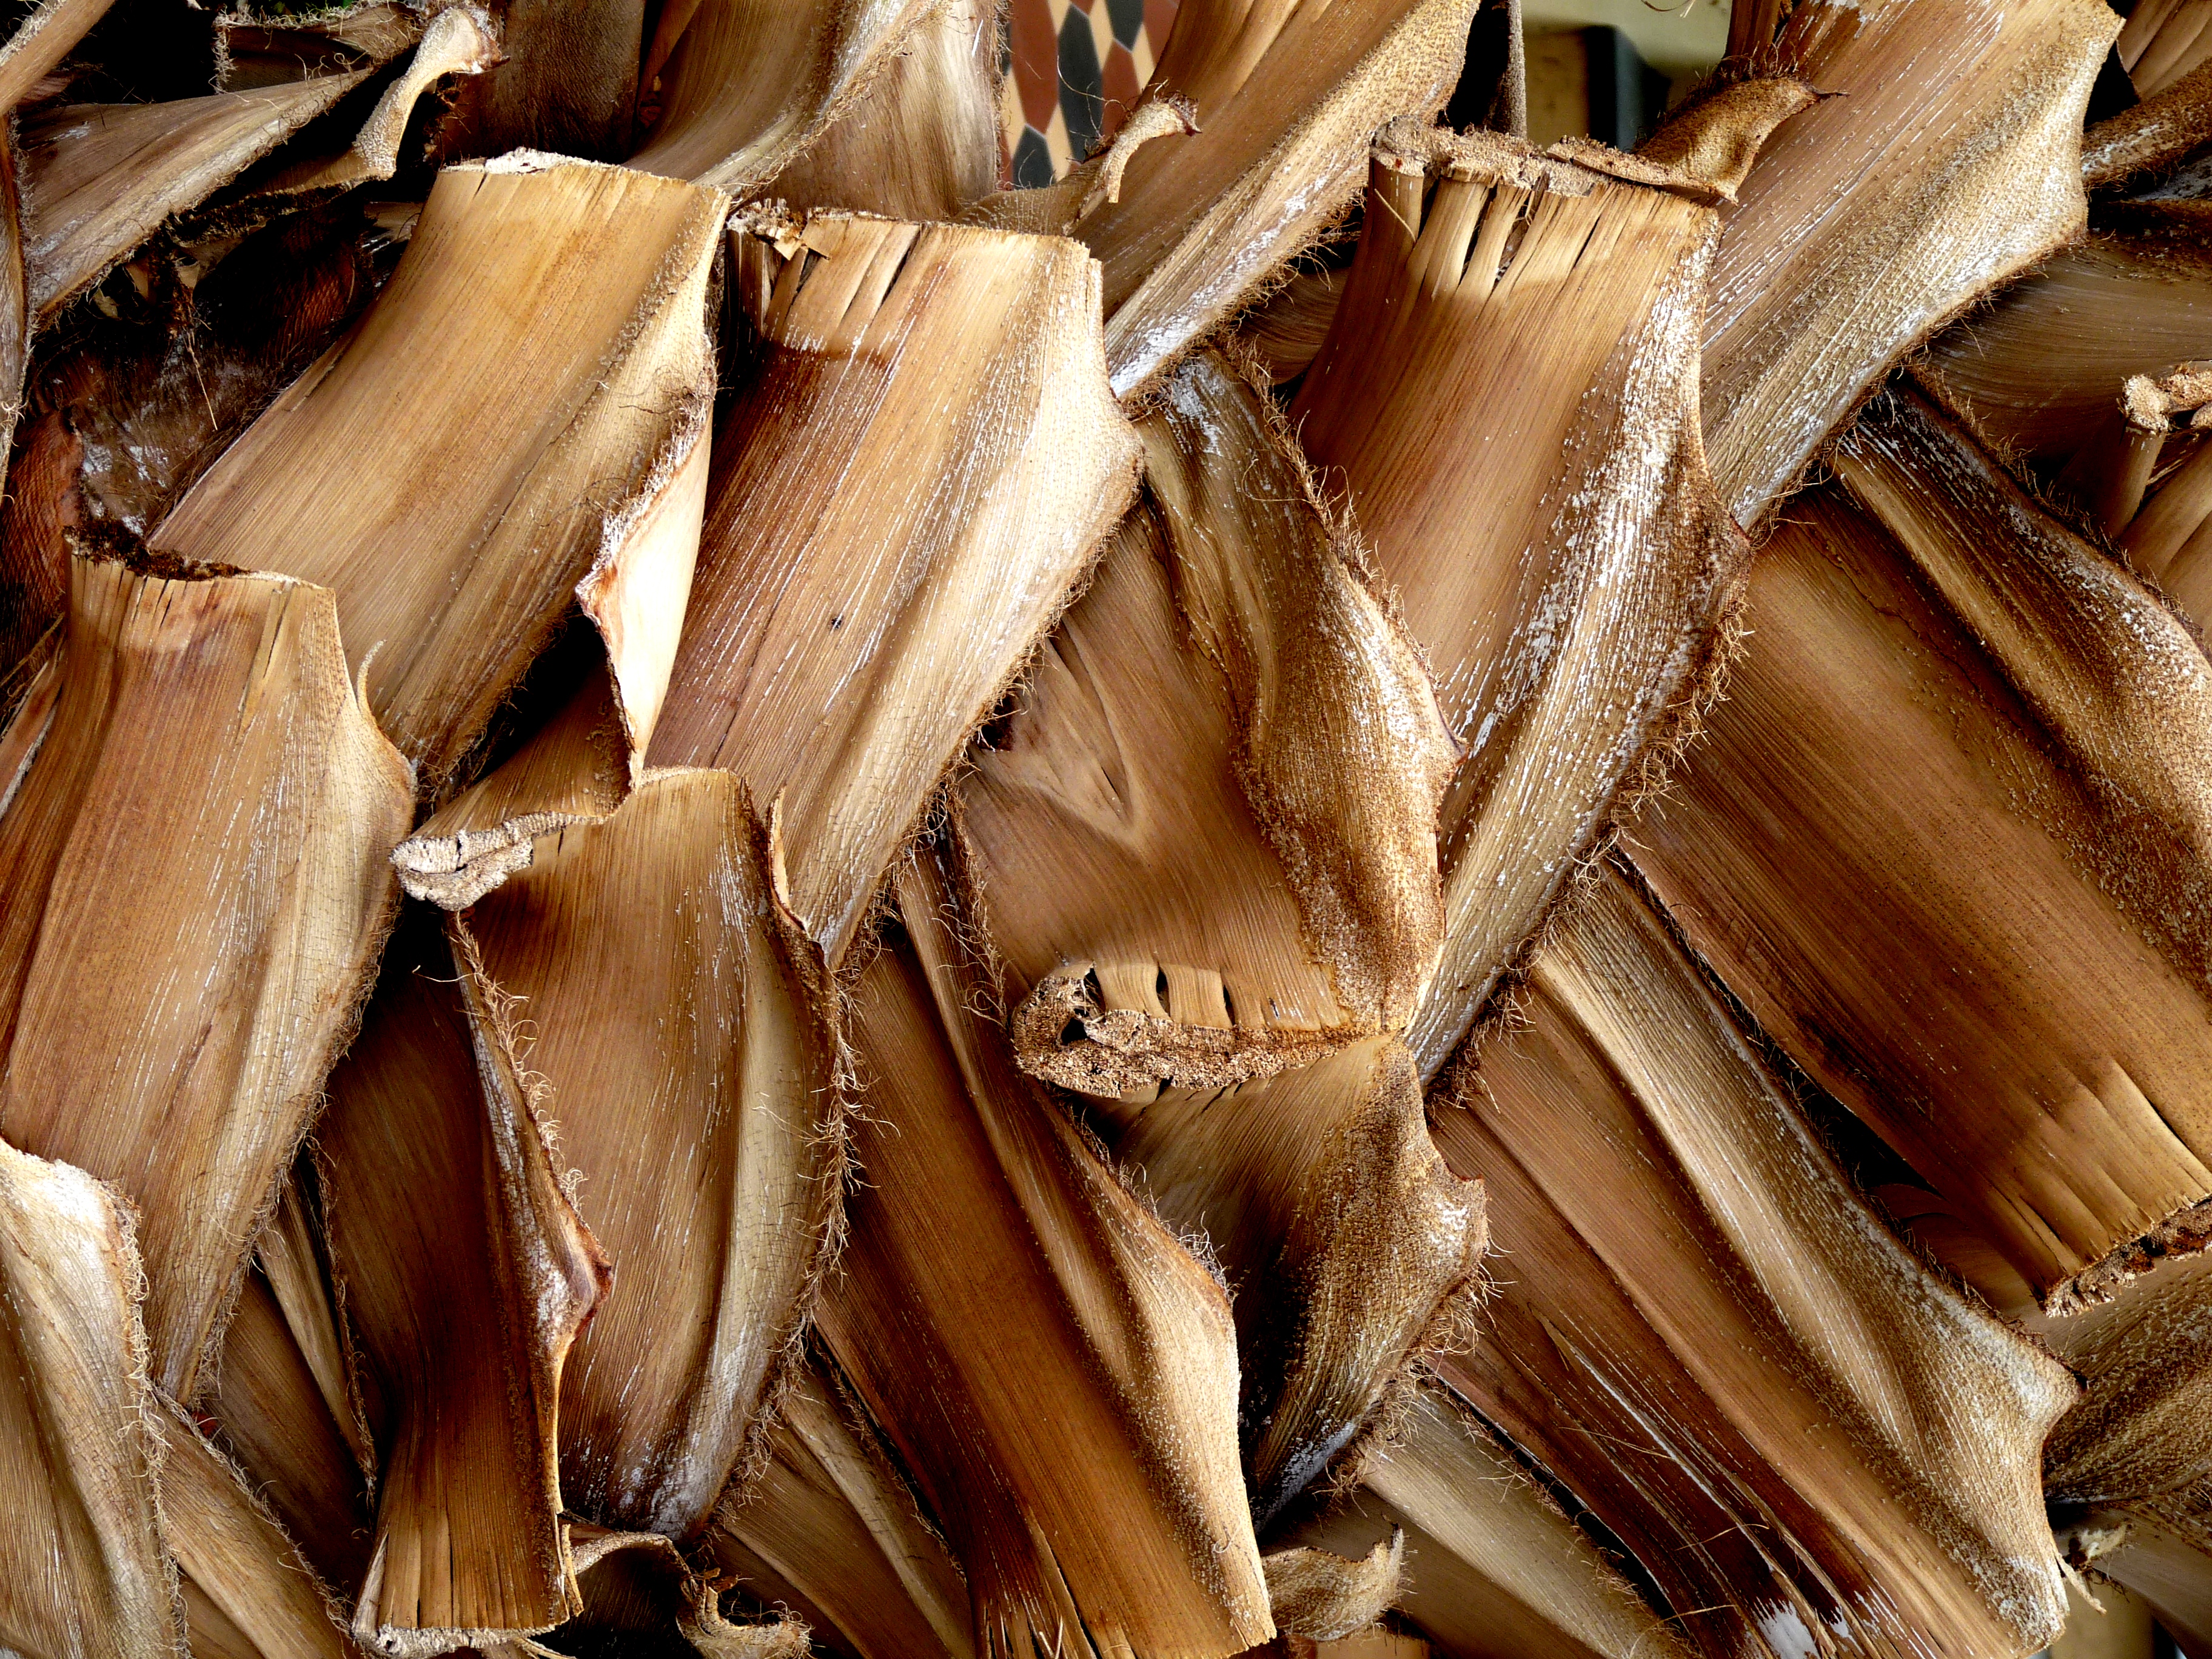
tree, plant, wood, leaf, food, produce, lumber, close up, carving, macro photography, flavor, grass family